Chashni (TV series)

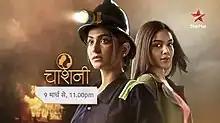

Chashni (transl. Sweet Syrup) is an Indian Hindi-language television drama series premiered on 9 March 2023 on StarPlus and streams digitally on Disney+ Hotstar. It stars Amandeep Sidhu, Srishti Singh and Sai Ketan Rao in the lead roles. It ended on 28 May 2023.